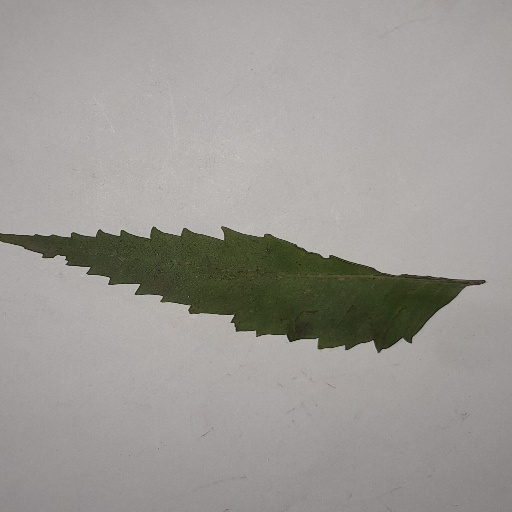
Species: Neem
Leaf condition: Healthy Leaf